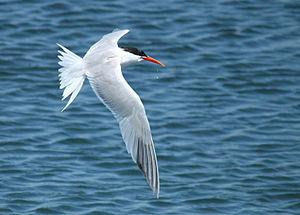
Cette liste de la faune française regroupe les espèces de Charadriiformes peuplant la France métropolitaine.